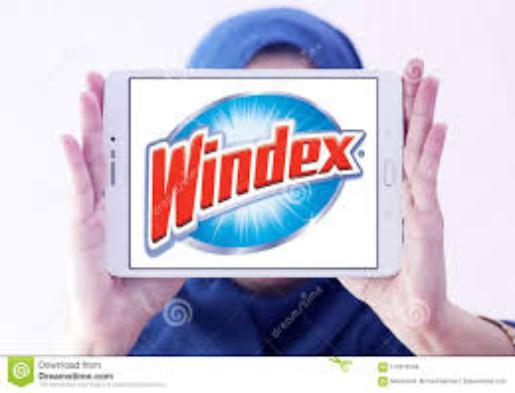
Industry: Necessities